Cannabis strain

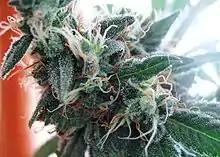
White Widow

In addition to pure "indica", "sativa", and "ruderalis" varieties, hybrid varieties with varying ratios of these three types are common, such as the White Widow hybrid which has about 60% "indica" and 40% "sativa" ancestry. These hybrid varieties exhibit traits from both parental types. There are also commercial crossbred hybrids which contain a mix of both ruderalis, indica or sativa genes, and are usually autoflowering varieties. "Lowryder" was an early auto-flowering hybrid that retained the flowering behavior of "ruderalis" plants, while also producing appreciable amounts of THC and CBD. Autoflowering "cannabis" varieties have the advantage of being discreet due to their small stature. They also require shorter growing periods, as well as having the additional advantage that they do not rely on a change in the photoperiod to determine when to flower.